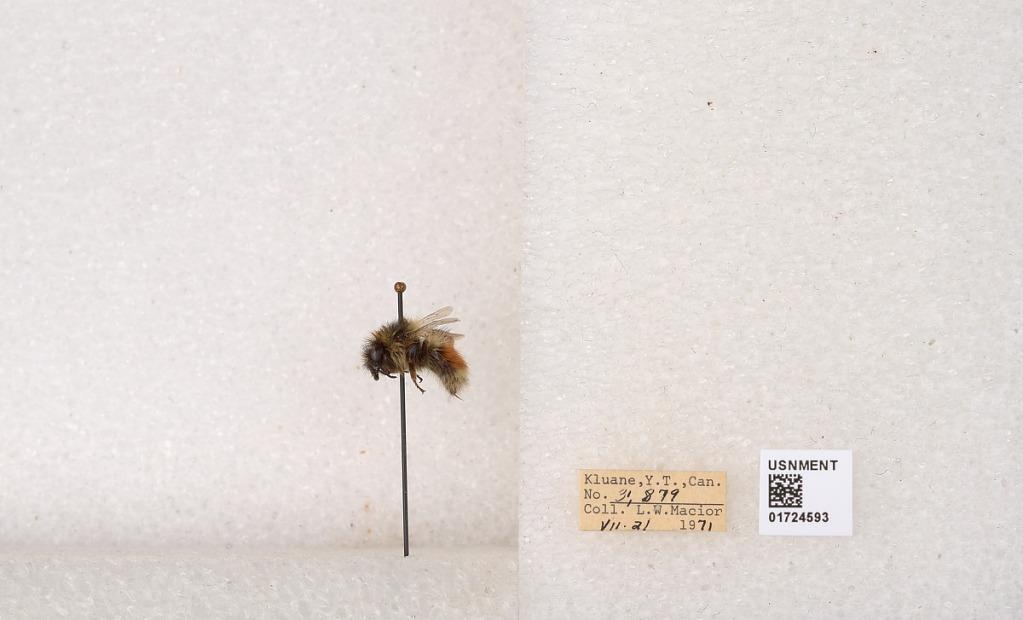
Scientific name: Bombus (Pyrobombus) sylvicola Kirby
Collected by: L. Macior
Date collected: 1971-7-21
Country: Canada
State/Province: Yukon Territory
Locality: Kluane National Park and Reserve
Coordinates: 60.7493, -139.504